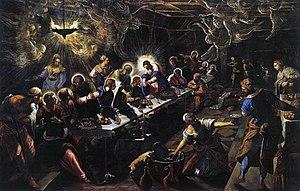
Jacopo Robusti, dit Tintoretto, en français le Tintoret, est un peintre vénitien de la Renaissance, que l’on associe au mouvement artistique du maniérisme de l’école vénitienne.
1592 est une année bissextile commençant un samedi.